KL Rahul

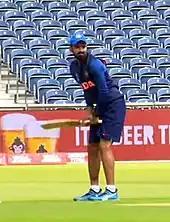
K.L. Rahul amid practice session (2019)

Rahul grew up in Mangalore, completing his High School at NITK English Medium School and PUC at St. Aloysius College. He started cricket training at the age of 10, and, two years later, started playing matches for both Bangalore United Cricket Club and his club in Mangalore. At age 18, he moved to Bangalore to study at Jain University and pursue his cricket career.